Butuan

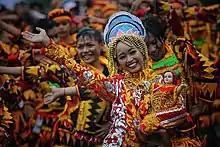
Festival Queen during Kahimunan Festival

The total number of businesses registered in 2013 was 9,619—reflecting a growth of 9.86% and almost 3 times that of the next major Caraga city. New businesses registered numbered 2,032 with a combined capitalization of P504,598,667, an expansion of 75.63% from 2012.